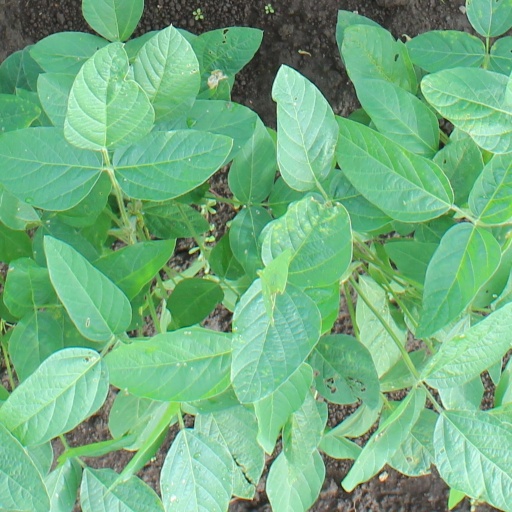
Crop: soybean